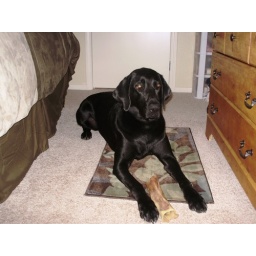
My dog lays around the house with her bone and she is hard to get around because she is so big